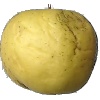
Label: Apple Golden 1